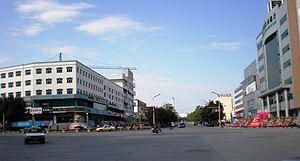
La préfecture de Tacheng est une subdivision administrative de la Préfecture autonome kazakhe d'Ili, au nord de la région autonome ouïghour du Xinjiang en Chine.